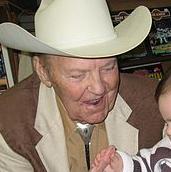
Age: 77